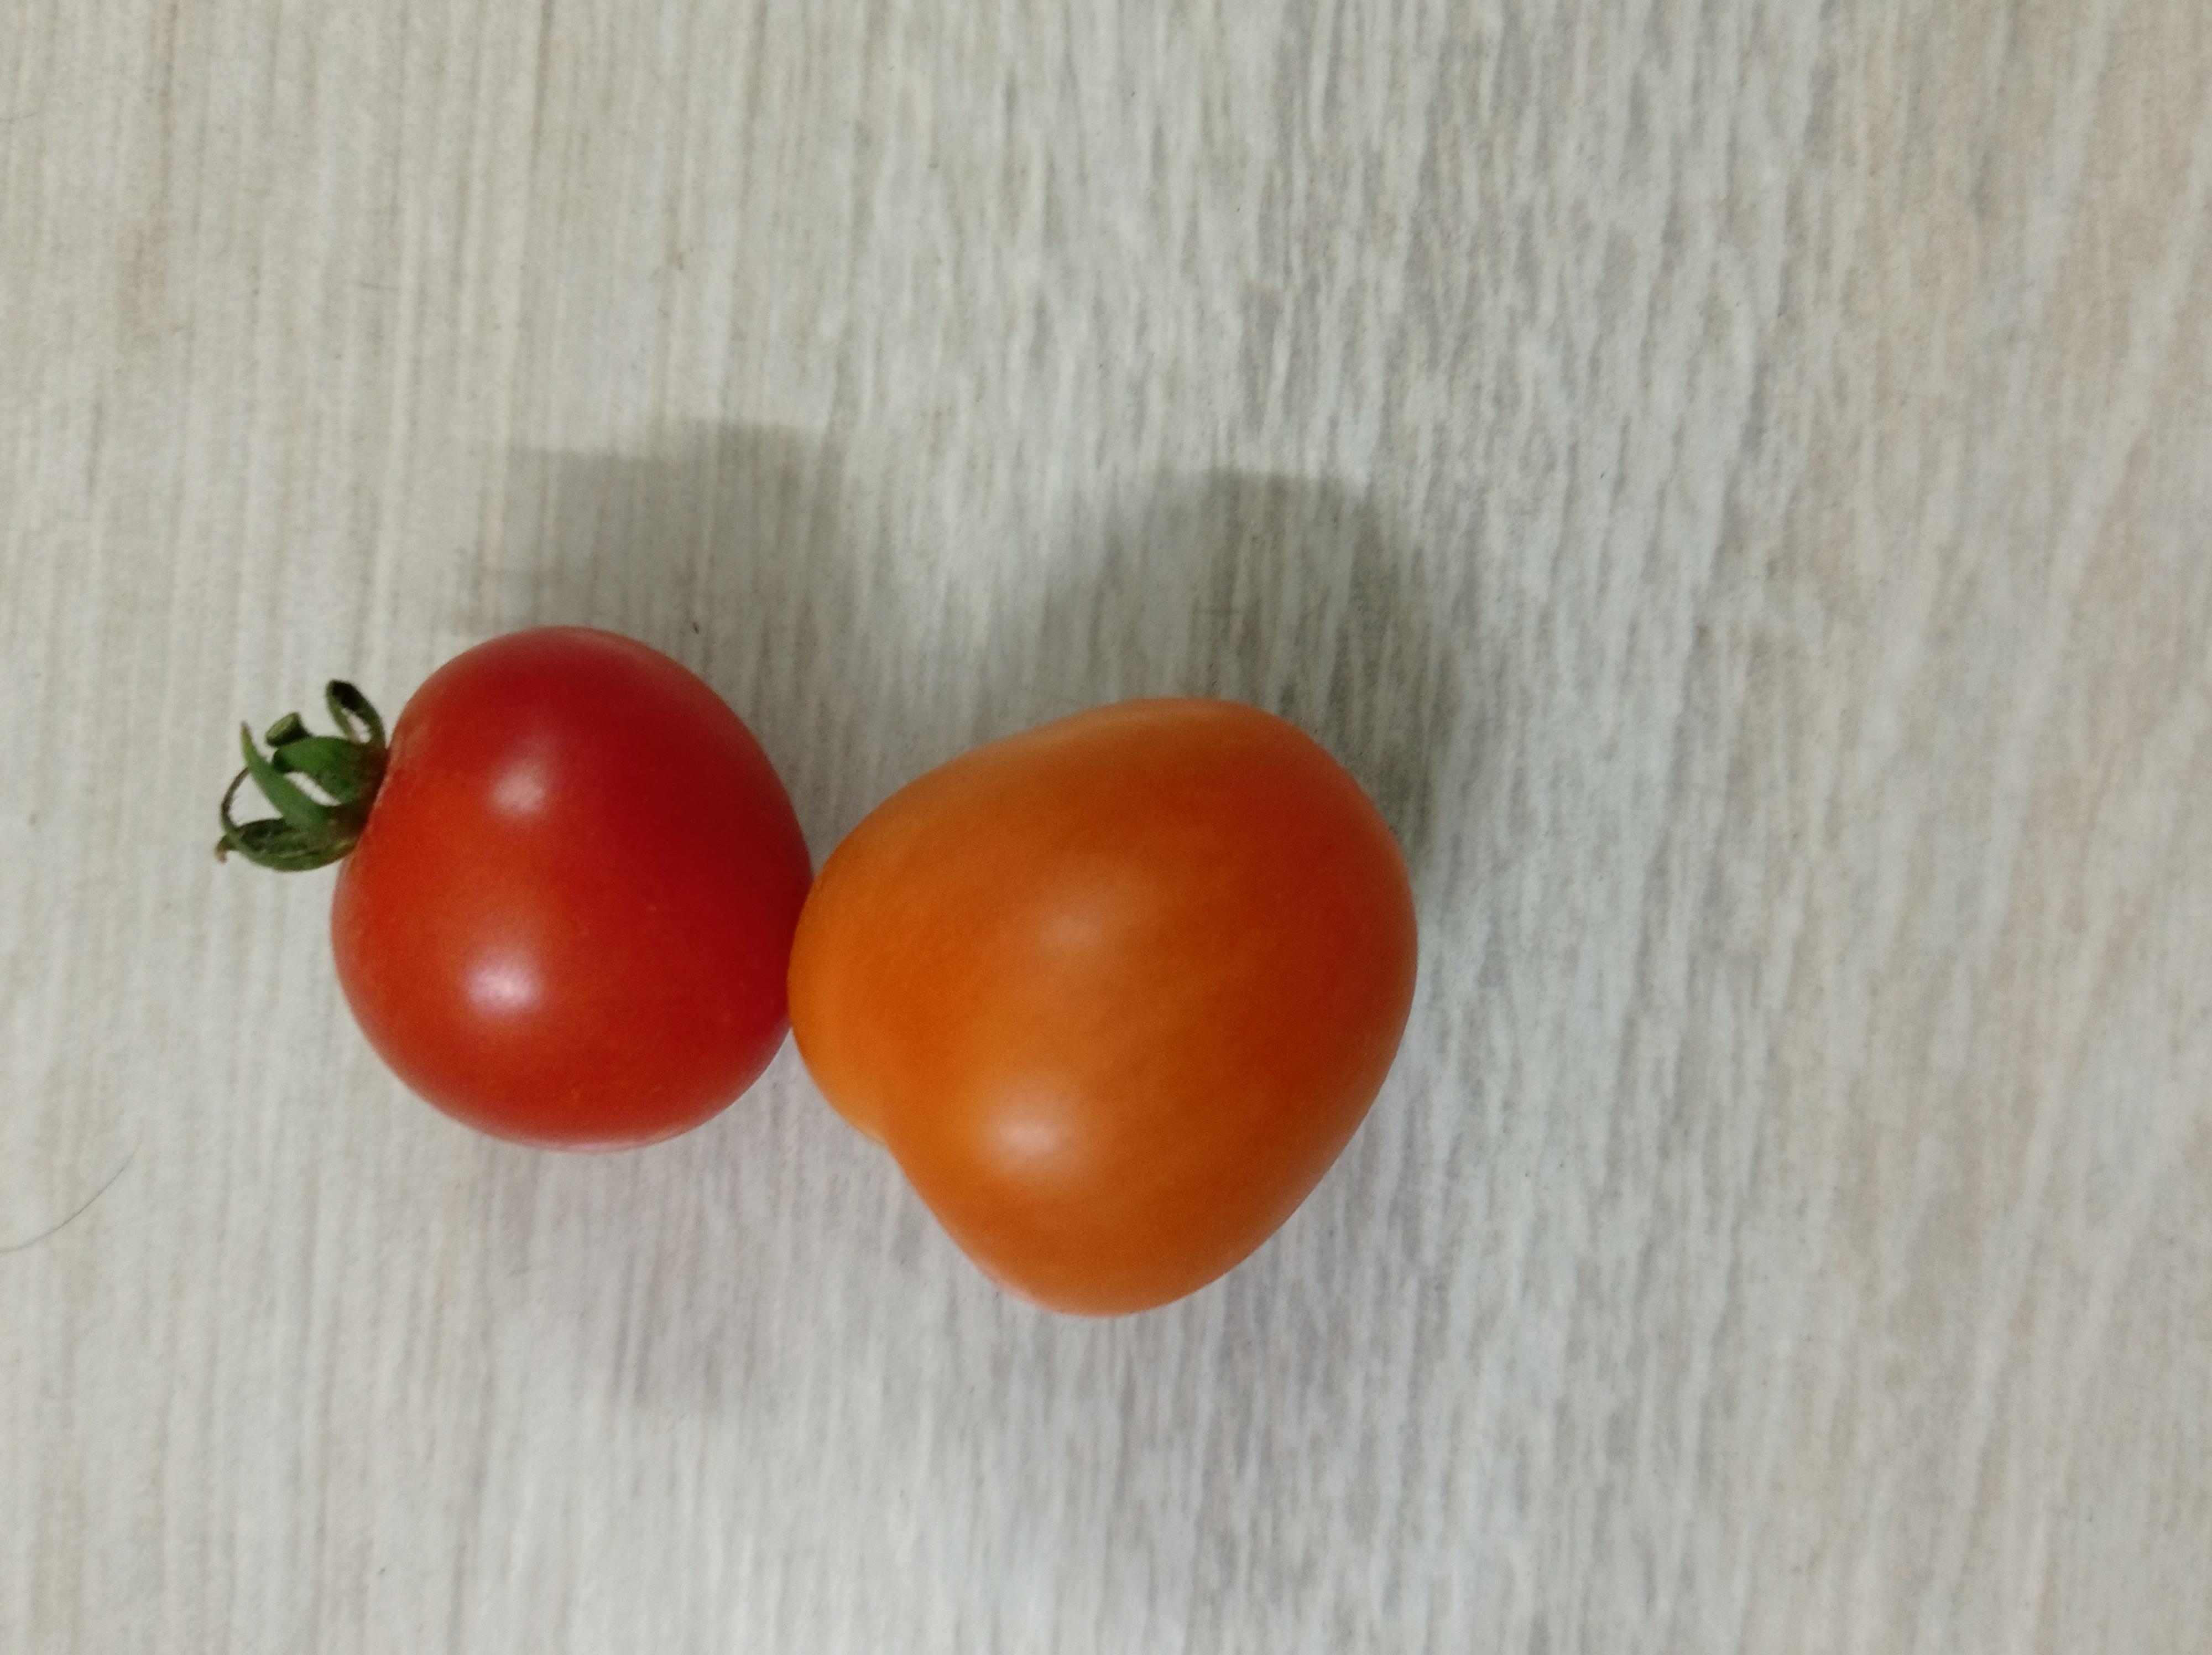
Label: Fresh